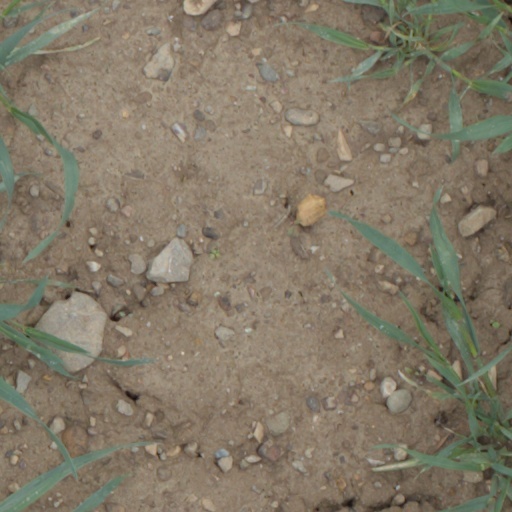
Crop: wheat